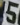
Number: 5